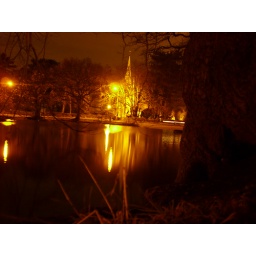
lake in bukhurst hill